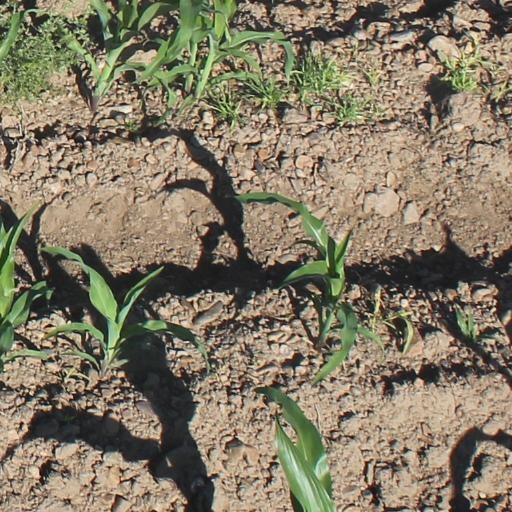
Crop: maize; corn